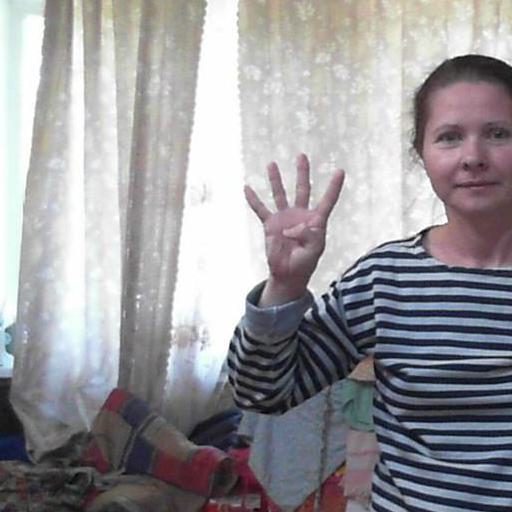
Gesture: four